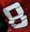
Number: 8